Ytterbium

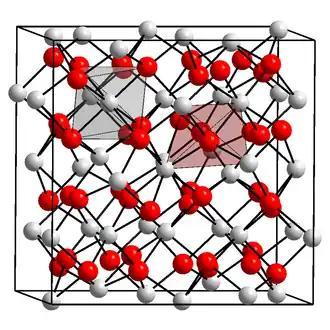
Crystal structure of ytterbium(III) oxide

The chemical behavior of ytterbium is similar to that of the rest of the lanthanides. Most ytterbium compounds are found in the +3 oxidation state, and its salts in this oxidation state are nearly colorless. Like europium, samarium, and thulium, the trihalides of ytterbium can be reduced to the dihalides by hydrogen, zinc dust, or by the addition of metallic ytterbium. The +2 oxidation state occurs only in solid compounds and reacts in some ways similarly to the alkaline earth metal compounds; for example, ytterbium(II) oxide (YbO) shows the same structure as calcium oxide (CaO).